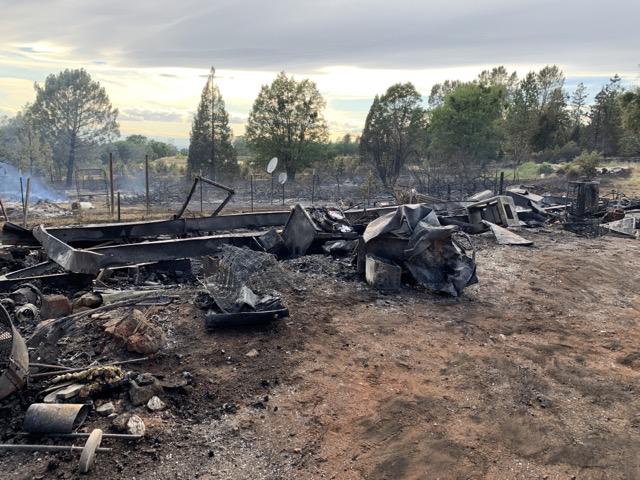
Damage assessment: destroyed